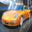
Label: automobile